Rabicano

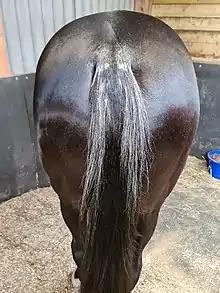
Skunk tail

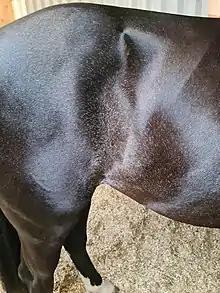
Flank ticking

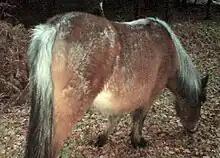
Rabicano on a bay most often is exhibited on the mane and tail.

The characteristics most often associated with the rabicano pattern are white hairs at the tailhead and the flank, where the body of the horse is joined by the hindquarters. Like other patterns and colors, the expression of the rabicano trait varies. Most of the factors affecting these variations are unknown, however, it is known that horses with a chestnut or chestnut-based coat express white patterns such as rabicano more readily; that is, they tend to have more white. Minimal expression may include a few white hairs in those areas, but is often not mentioned in descriptions of an individual horse's color. Rabicano is a white pattern that falls into the category of "roaning" or scattered white hairs, the genetics of which are not yet fully understood, but are apparently a different genetic mechanism from true roan.